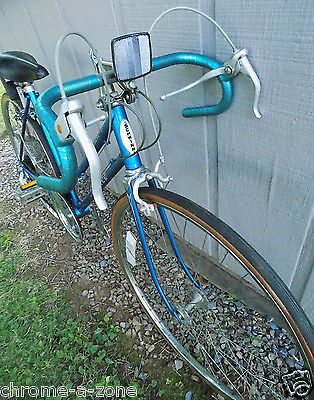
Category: bicycle